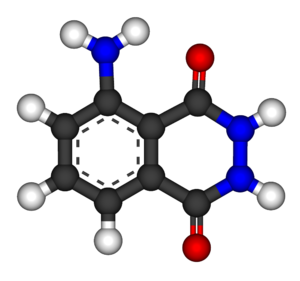
Le luminol est un produit chimique présentant une chimiluminescence, avec un éclat bleu caractéristique, lorsqu'il est mélangé avec un oxydant adéquat. Il s'agit d'un solide cristallin, blanc à légèrement jaune qui est soluble dans la plupart des solvants organiques polaires, mais insoluble dans l'eau.